Saint-Léger-du-Bois

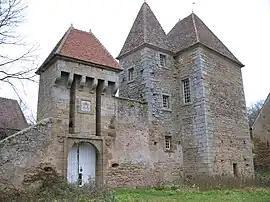
Chateau of Champsigny

Saint-Léger-du-Bois is a commune in the Saône-et-Loire department in the region of Bourgogne-Franche-Comté in eastern France.